Frederik Bouttats the Younger

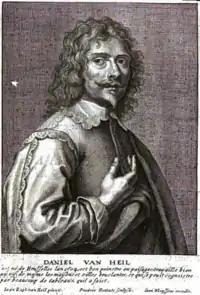
Portrait of Daniel van Heil from "Het Gulden Cabinet".

He was the elder brother of Gaspar Bouttats and the father of Philibert Bouttats.